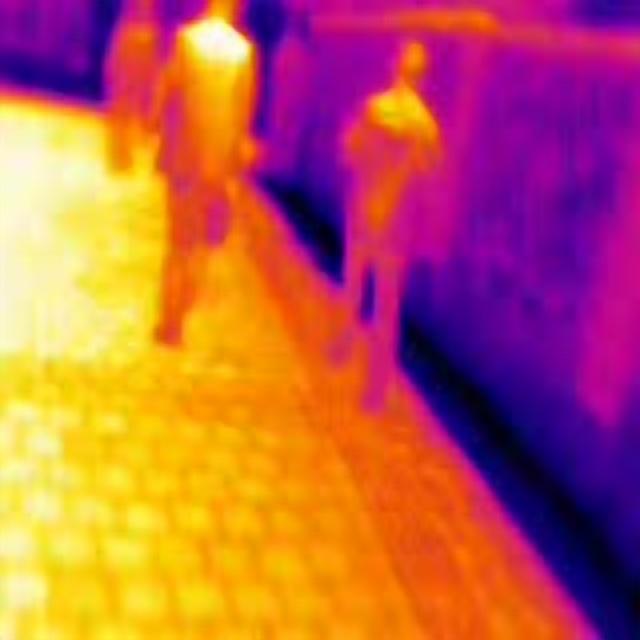
Detected objects:
label: person
label: person
label: person